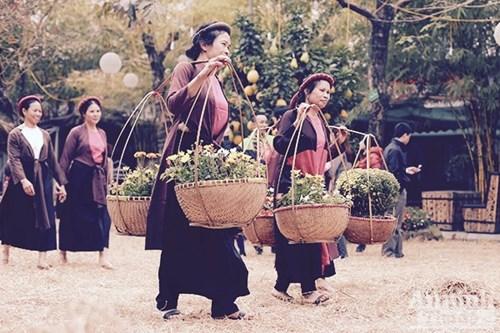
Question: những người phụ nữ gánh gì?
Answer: những người phụ nữ gánh những cây hoa